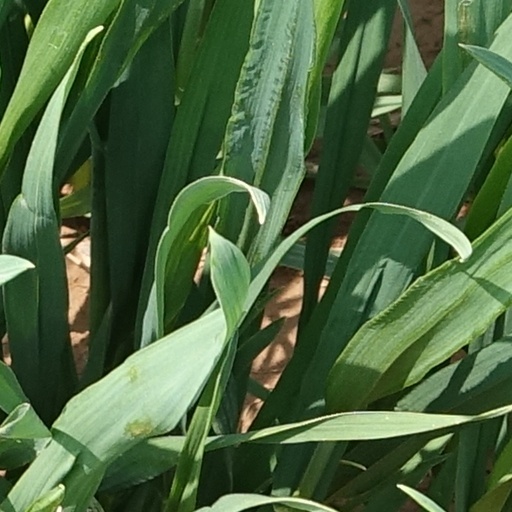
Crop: wheat